Altar of the Chians

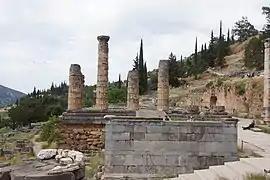
Altar of the Chians

The Altar of the Chians was the altar of the Temple of Apollo at Delphi, dedicated by the people of Chios.